American rock

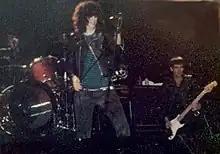
Joey and Dee Dee Ramone in concert in 1983

Punk rock was developed between 1974 and 1976 in the United States and the United Kingdom. Rooted in garage rock and other forms of what is now known as protopunk music, punk rock bands eschewed the perceived excesses of mainstream 1970s rock. They created fast, hard-edged music, typically with short songs, stripped-down instrumentation, and often political, anti-establishment lyrics. Punk embraces a DIY (do it yourself) ethic, with many bands self-producing their recordings and distributing them through informal channels. By late 1976, acts such as the Ramones and Patti Smith, in New York City, and the Sex Pistols and The Clash, in London, were recognized as the vanguard of a new musical movement. The following year saw punk rock spreading around the world. For the most part, punk took root in local scenes that tended to reject association with the mainstream. An associated punk subculture emerged, expressing youthful rebellion and characterized by distinctive clothing styles and a variety of anti-authoritarian ideologies. Since punk rock's initial popularity in the 1970s and the renewed interest created by the punk revival of the 1990s, punk rock continues to have a strong underground following. A more extreme variation of punk rock, hardcore punk emerged from local scenes, particularly in Los Angeles and New York and taking root in Washington DC, Boston, and San Francisco. With louder, faster and usually shorter songs with shouted or screamed vocals it spawned bands like the Dead Kennedys, Minor Threat and Black Flag.